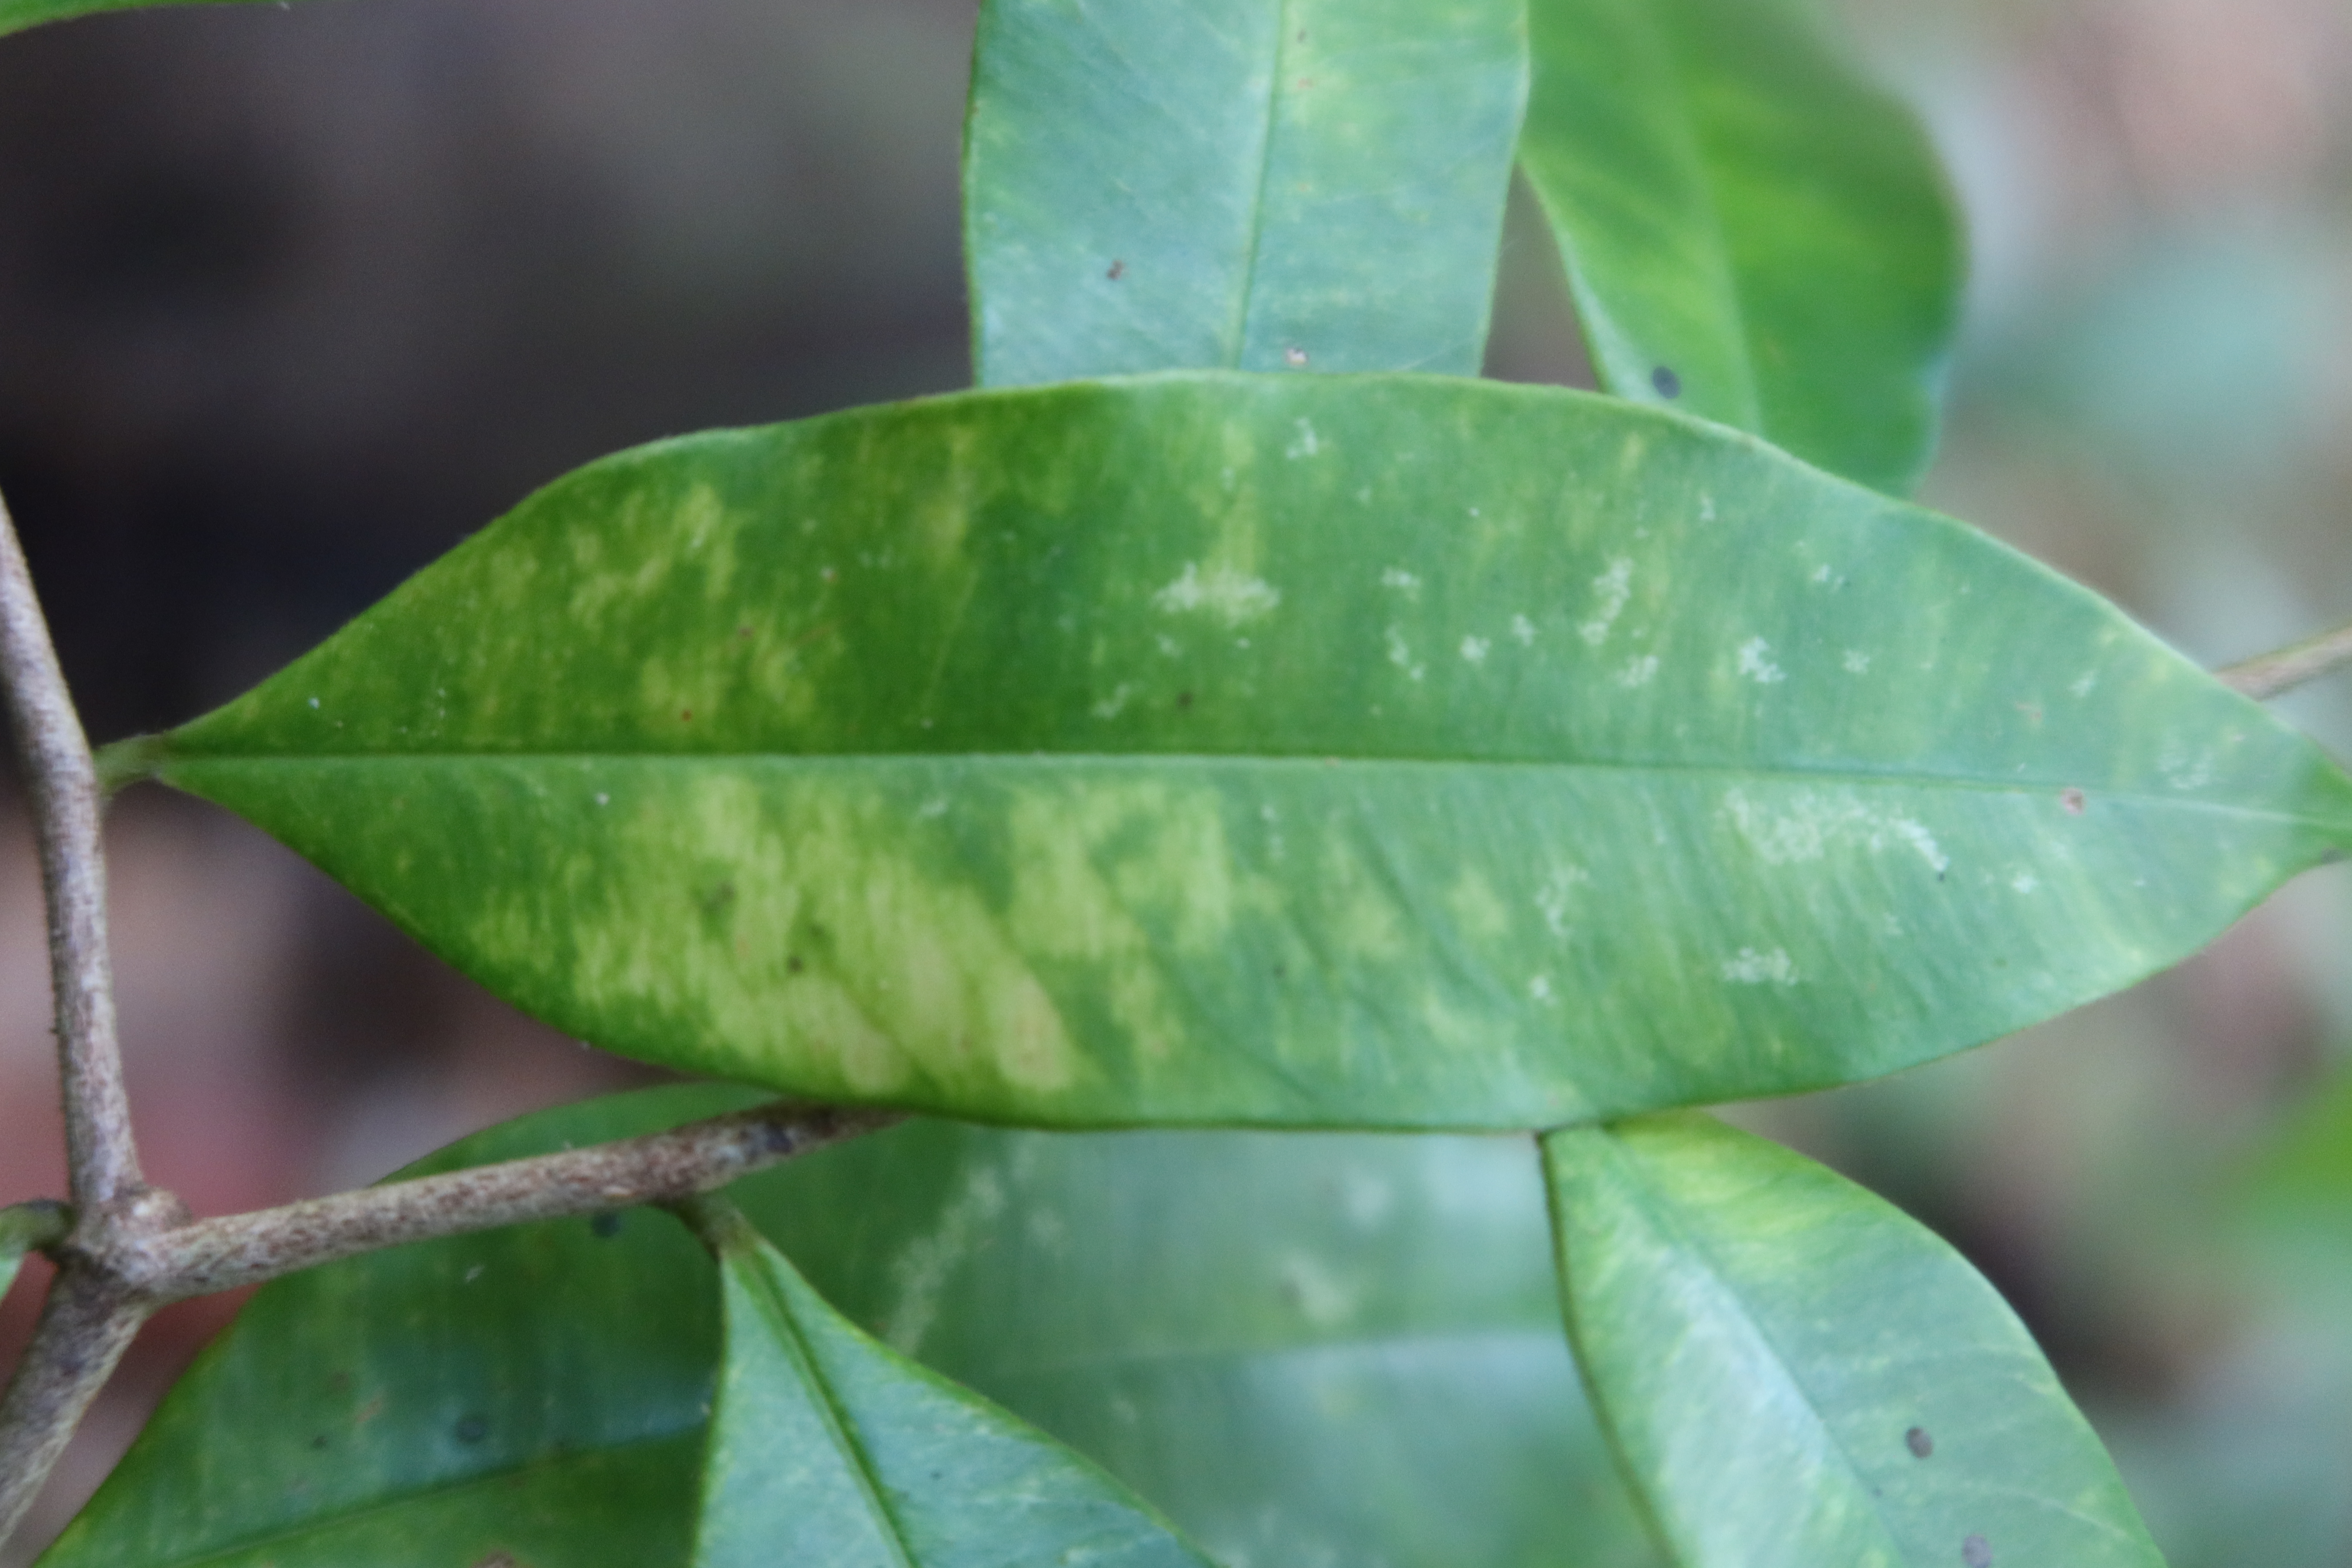
Label: Downy mildew